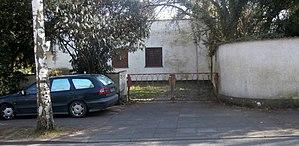
L'ambassade de Russie en Allemagne est la représentation diplomatique de la Russie auprès de la République fédérale d'Allemagne. Elle est située aux nᵒˢ 63-65 Unter den Linden à Berlin, la capitale du pays, et son ambassadeur est, depuis 2010, Vladimir Michailovitch Grinin.